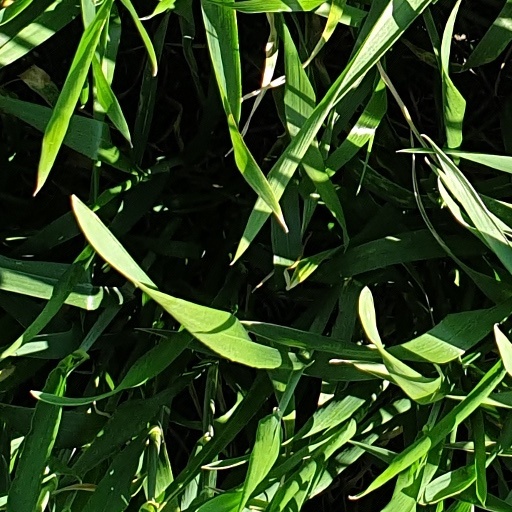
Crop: wheat